Draâ Ben Khedda

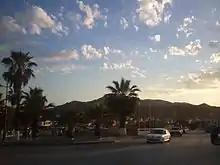
A view of the city of Draâ Ben Khedda, and Mount Sidi Ali Bounab on the horizon.

The dairy production complex (formerly Orlac - Center Milk Center), which was privatized in 2008, was created in the early 1970s and was considered one of the flagship of the local and national dairy industry.